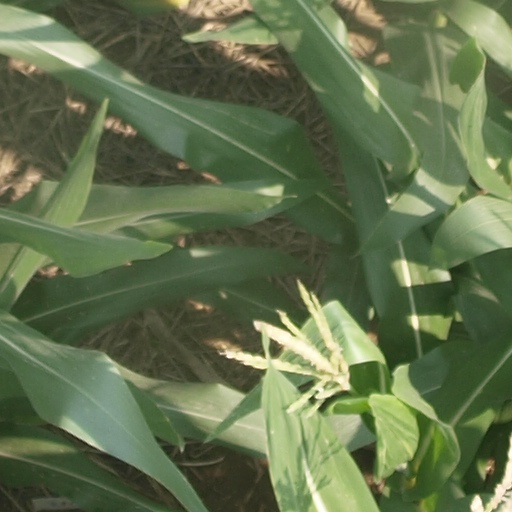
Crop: maize; corn